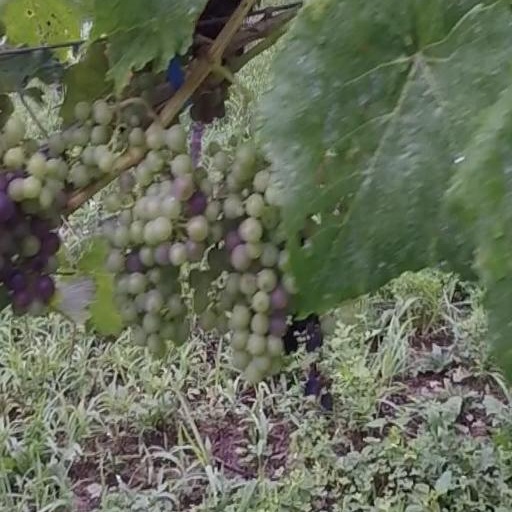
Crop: grape